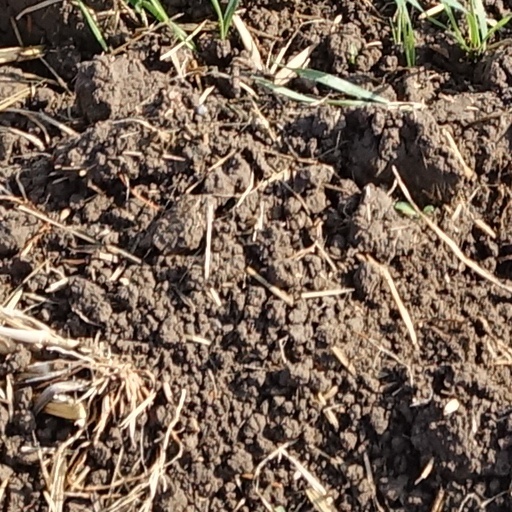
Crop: wheat